Panta Rhei (film)

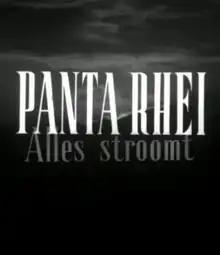

Panta Rhei is a Dutch short documentary film by Bert Haanstra, first shown in 1952. It portrays the motions of nature, edited rhythmically with alternating footage of water, clouds and vegetation, sometimes using time-lapse photography. It was Haanstra's fourth film as director and like many of his early films it does not feature any humans. The title is a Greek phrase ("ta panta rhei") associated with the philosopher Heraclitus and the concept that everything is in a constant state of becoming something else. The film competed at the 1952 Cannes Film Festival. Critics have highlighted its rhythmicality and vision of nature.